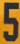
Number: 5